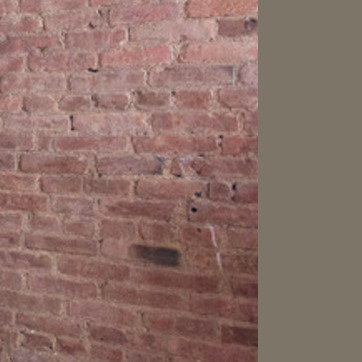
Material: brick